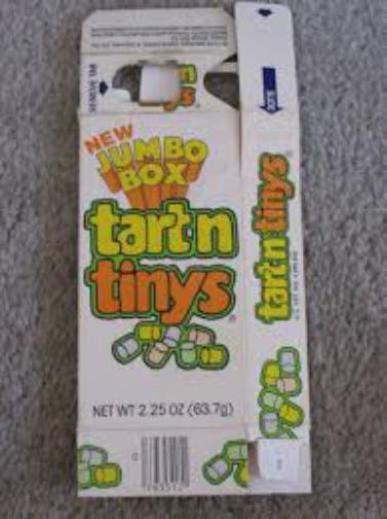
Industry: Food